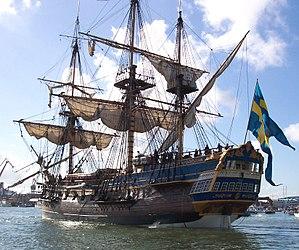
Un bateau est une construction humaine capable de flotter sur l'eau et de s'y déplacer, dirigé par ses occupants. Il répond aux besoins du transport maritime ou fluvial, et permet diverses activités telles que le transport de personnes ou de marchandises, la guerre sur mer, la pêche, la plaisance, ou d'autres services tels que la sécurité des autres bateaux.
Quelle que soit sa taille, un bateau est toujours constitué de plusieurs éléments de base. On trouve un flotteur constitué principalement de la coque et éventuellement d'un pont la recouvrant. Il dispose d'un système propulsif et souvent d'un système directionnel. Suivant l'utilisation du bateau, on trouve ensuite divers locaux, espaces, machines et équipements lui permettant d'assurer sa fonction.